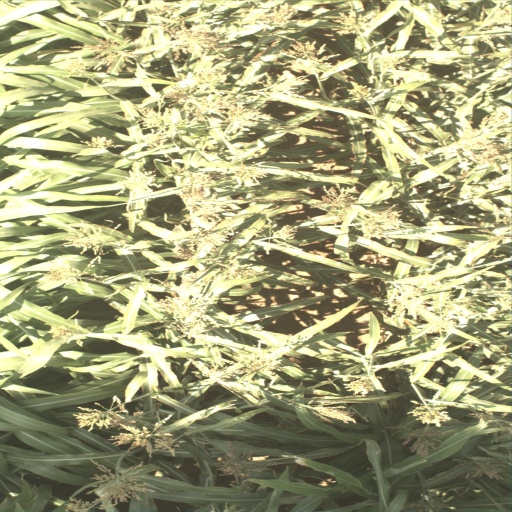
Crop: sorghum